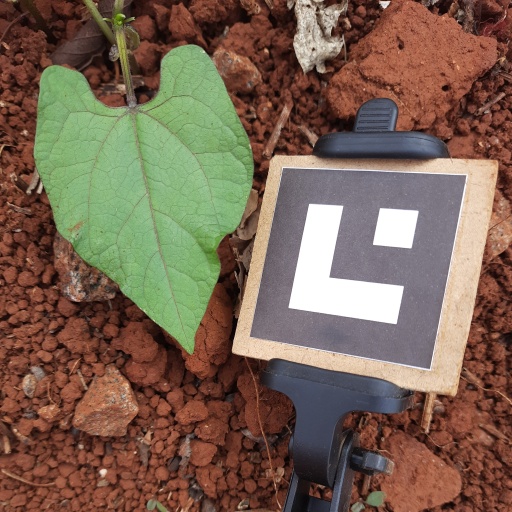
Observations: wavy surface, no eating holes, with soild dust, under shade